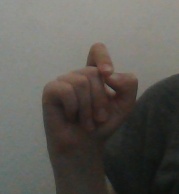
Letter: fa